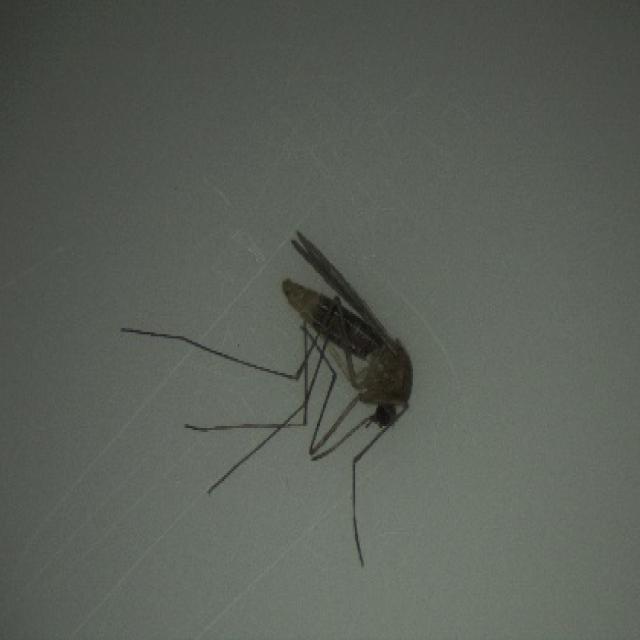
Species: culex_pipiens